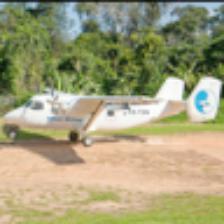
Label: NonHuman